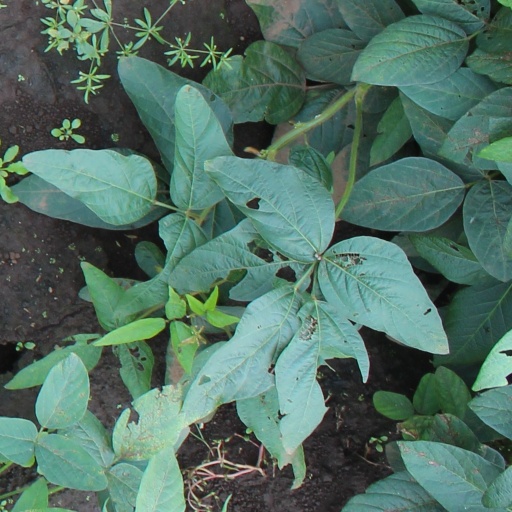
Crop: soybean